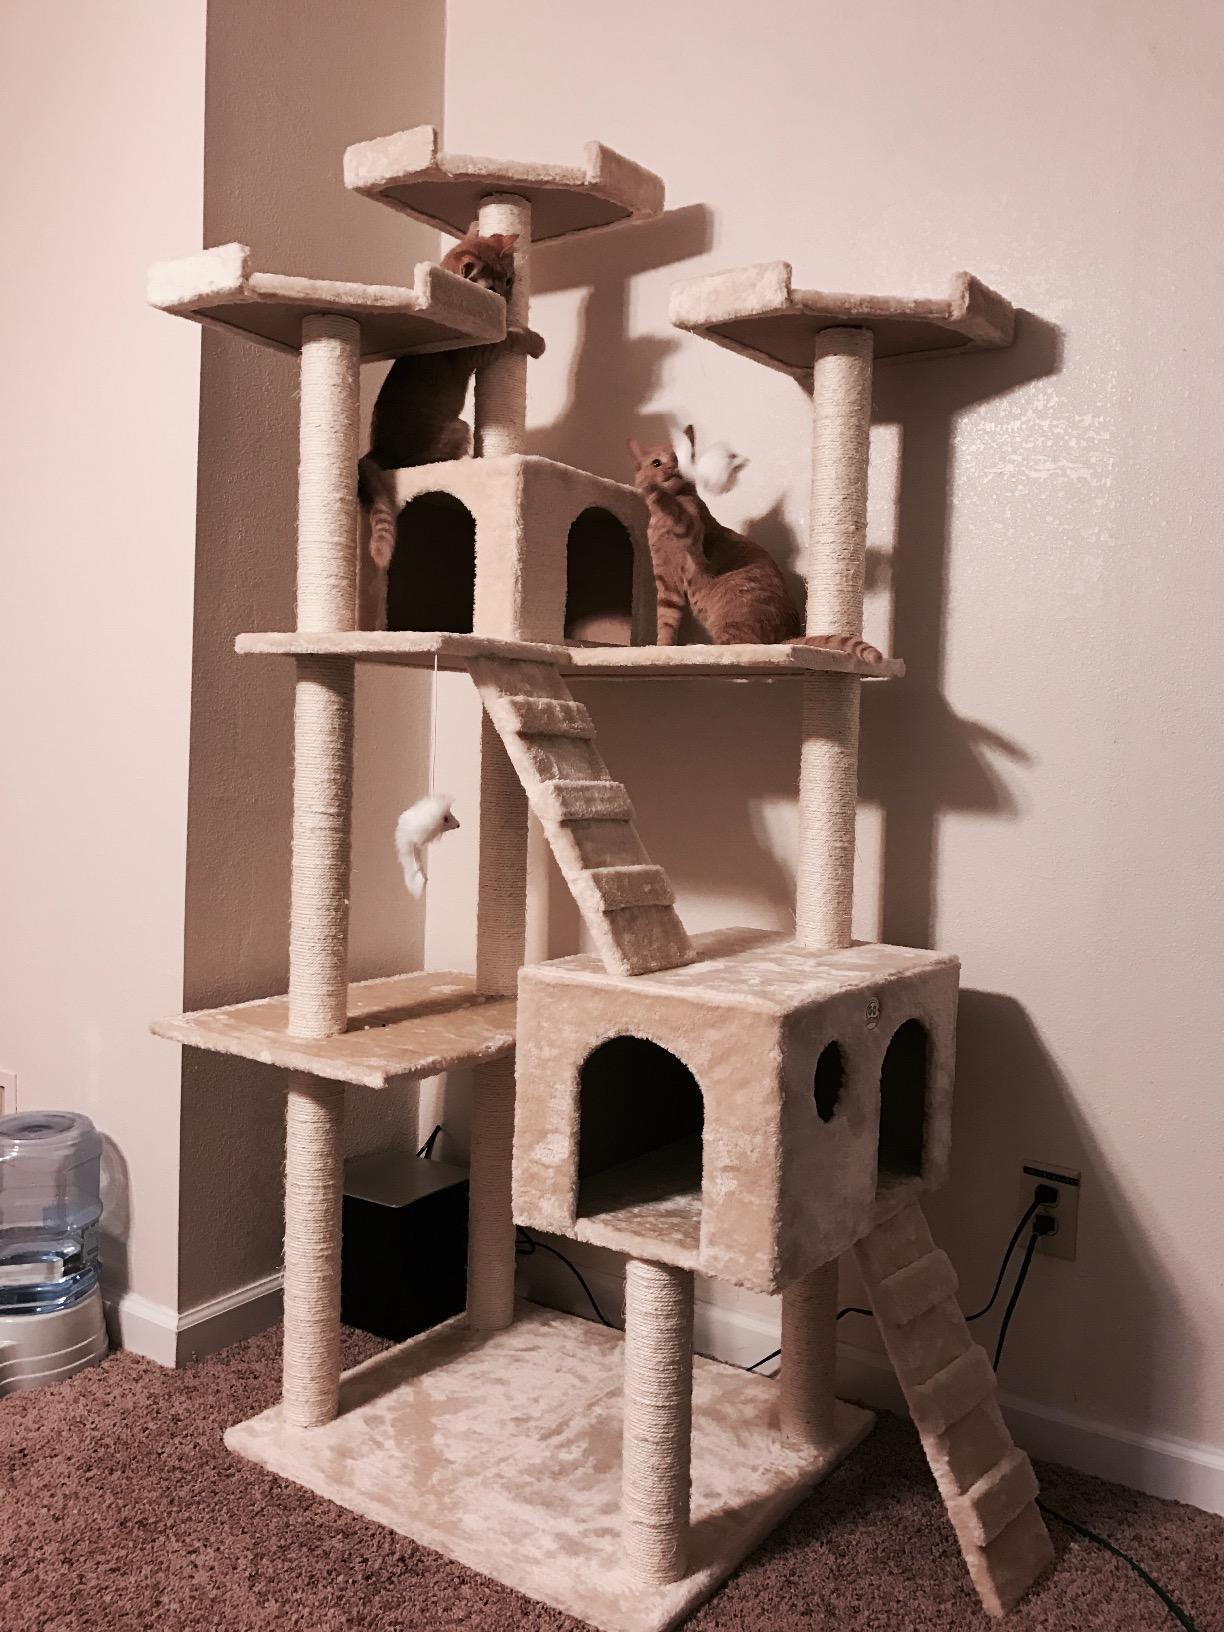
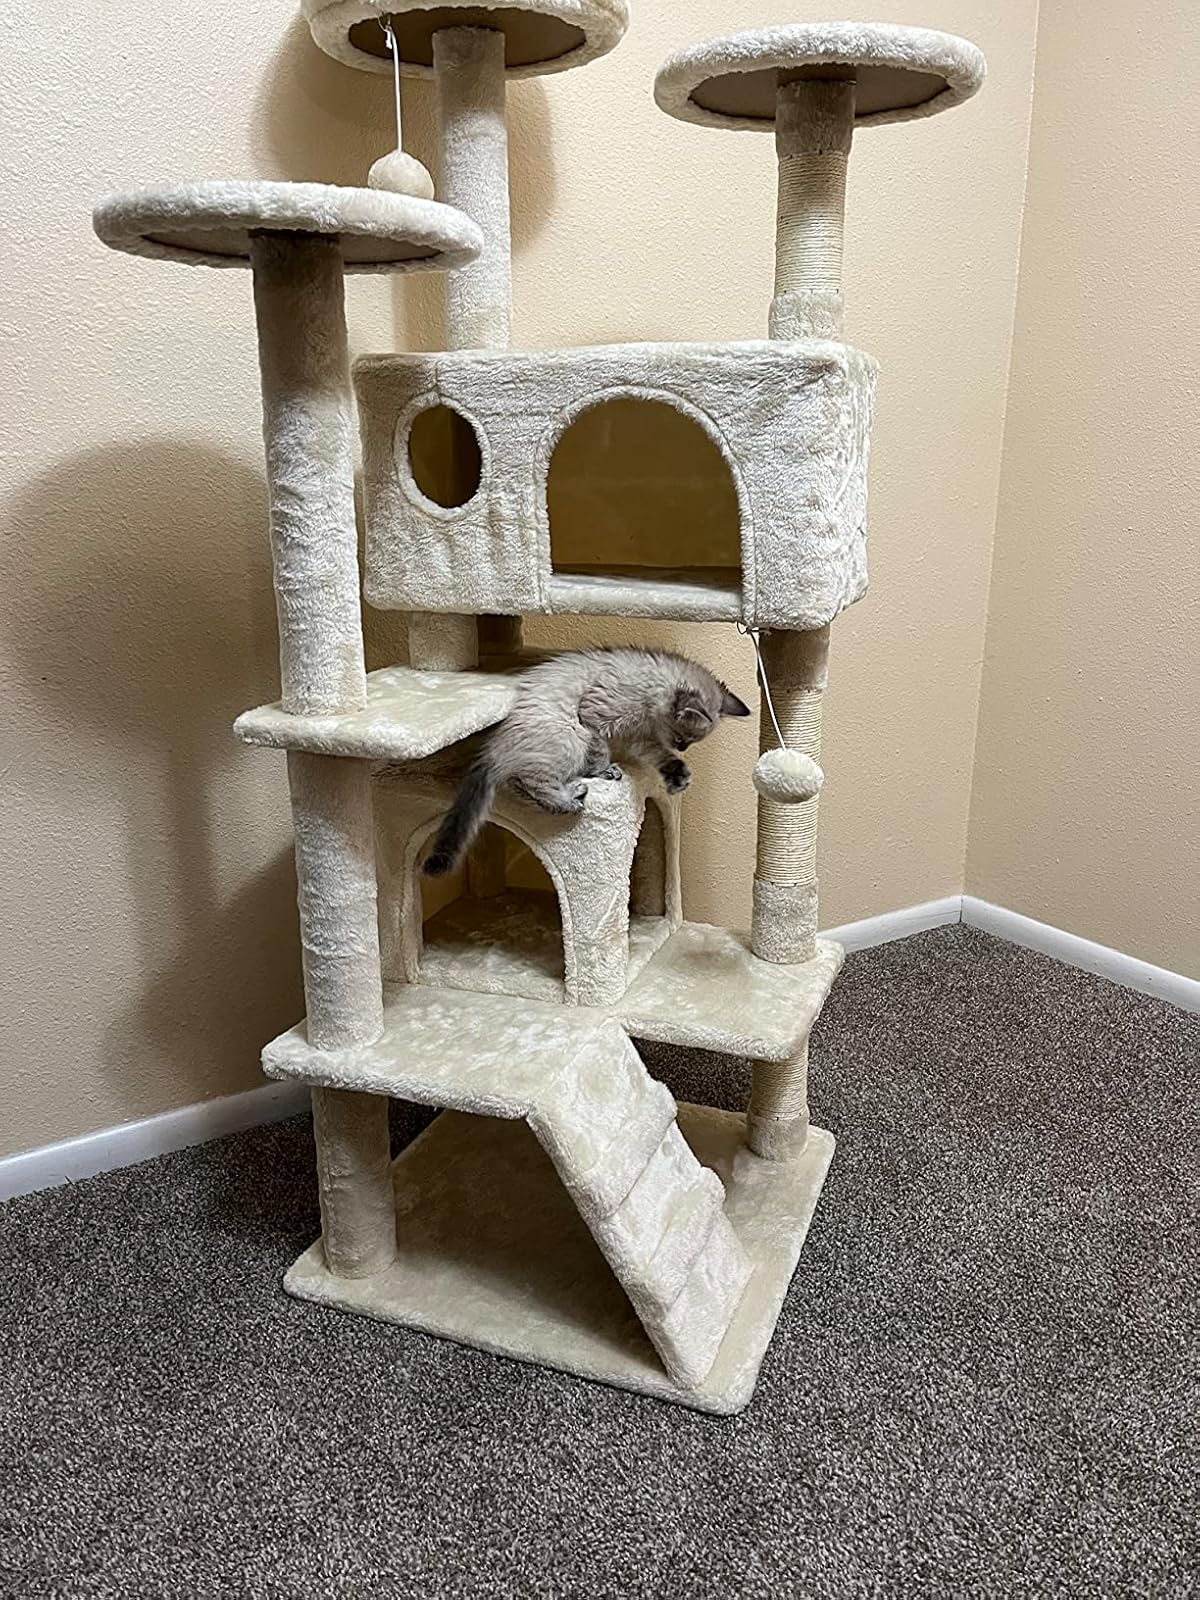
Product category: items_cat tree
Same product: no